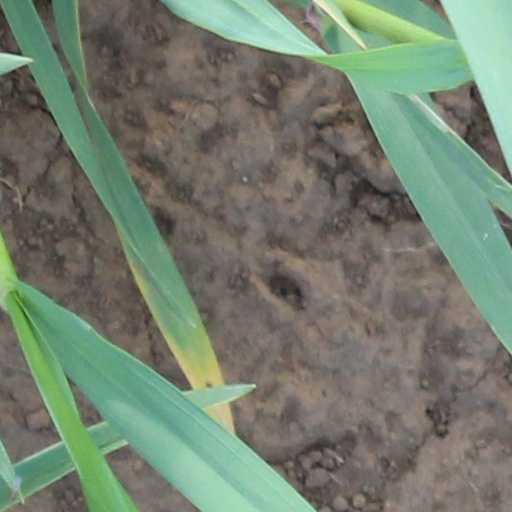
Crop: wheat